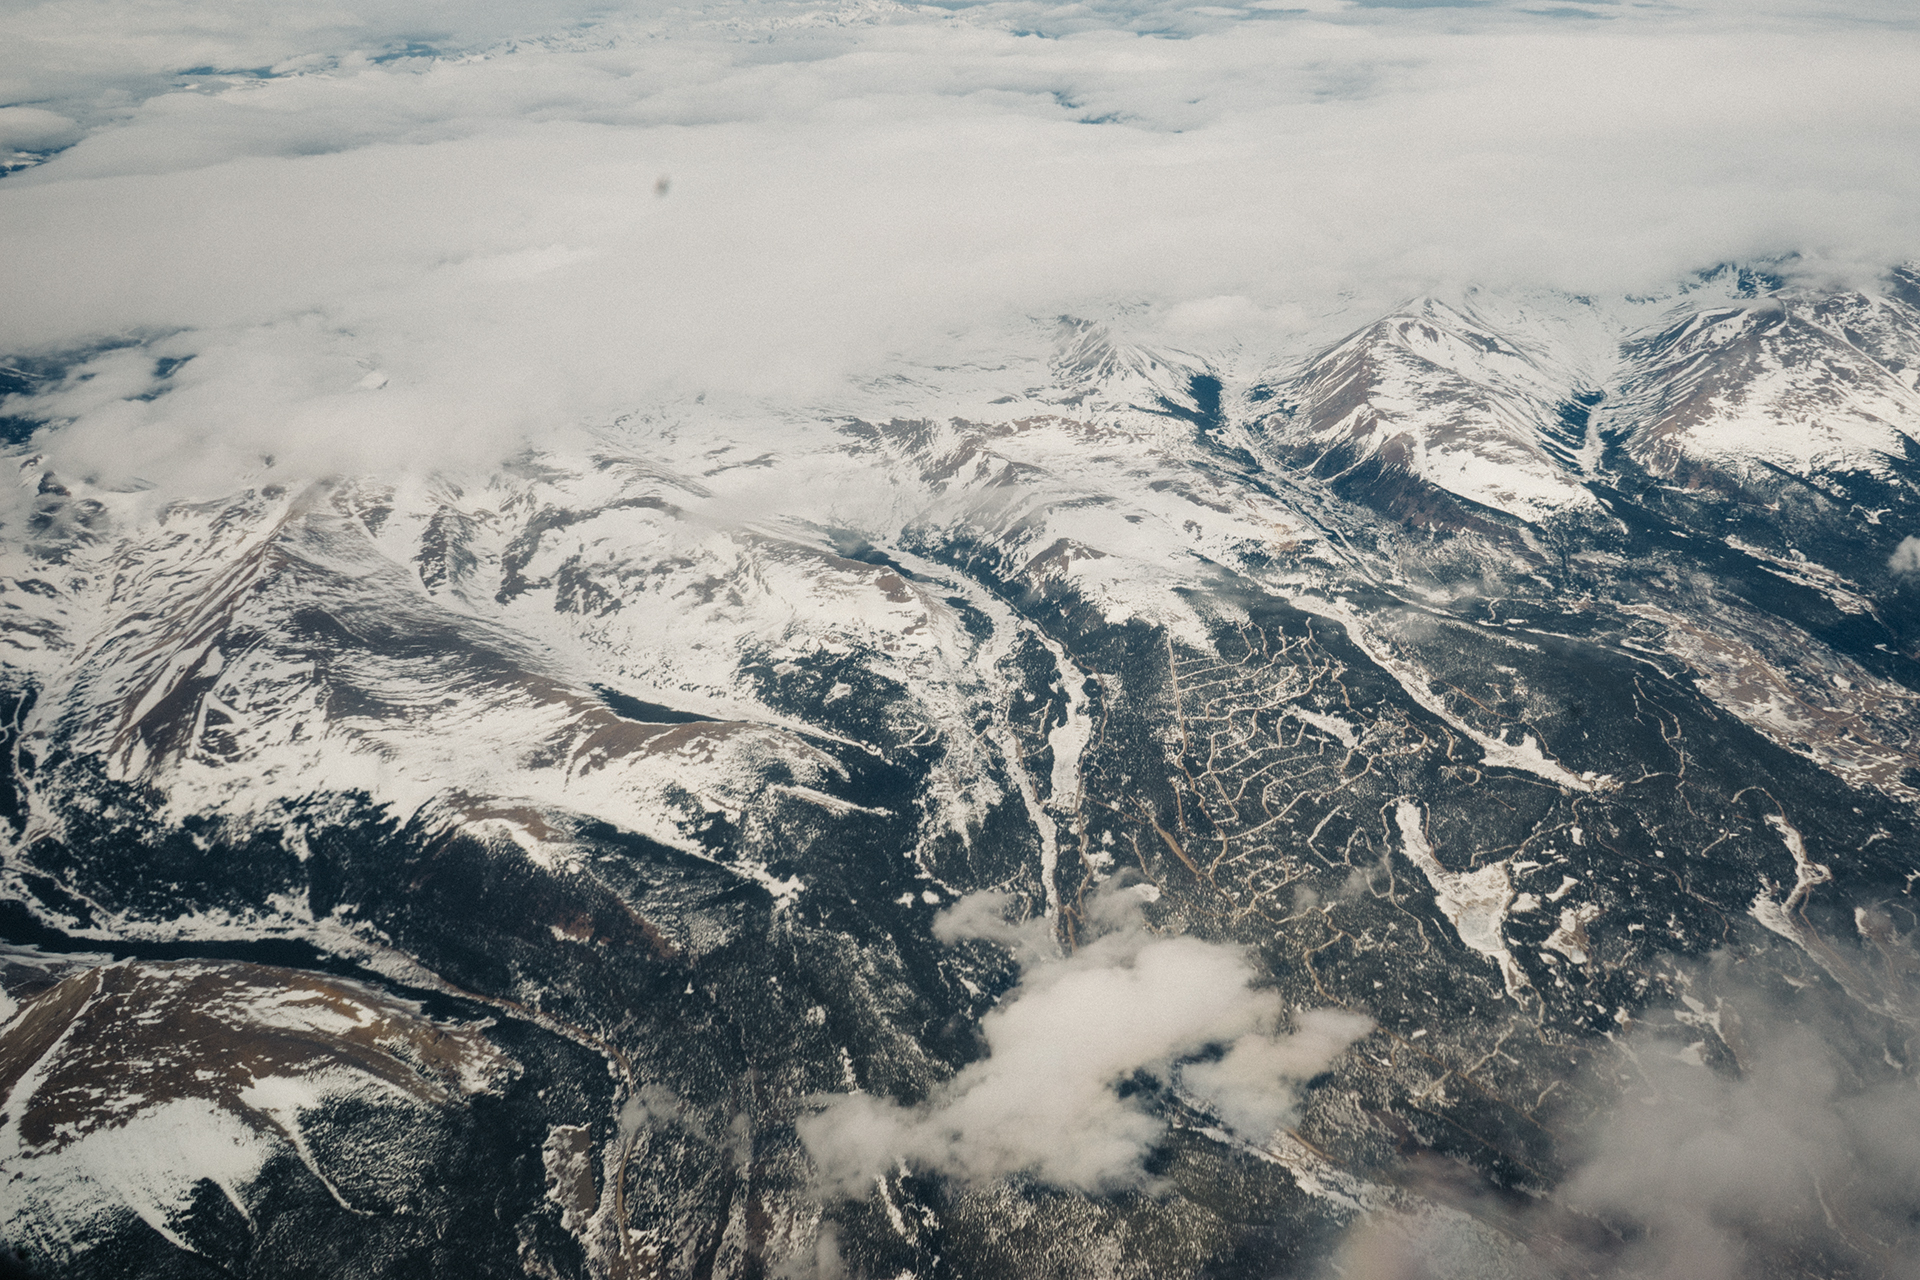
natural, sky, mountain range, mountainous landforms, aerial photography, geological phenomenon, mountain, atmosphere, cloud, earth, alps, geology, photography, massif, landscape, air travel, glacier, bird's eye view, snow, winter, wave, space, arctic, ice, ice cap, meteorological phenomenon